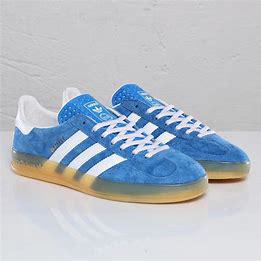
Brand: Adidas
Model: Gazelle Indoor